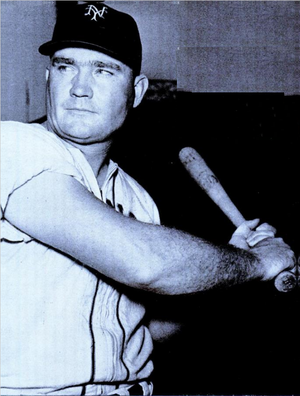
"John Robert ""Johnny"" Mize, né le 7 janvier 1913 et mort le 2 juin 1993 à Demorest, est un joueur de baseball américain évoluant en Ligue majeure. En quinze années de carrière, il joue pour les Saint-Louis Cardinals, les New York Giants et les New York Yankees.